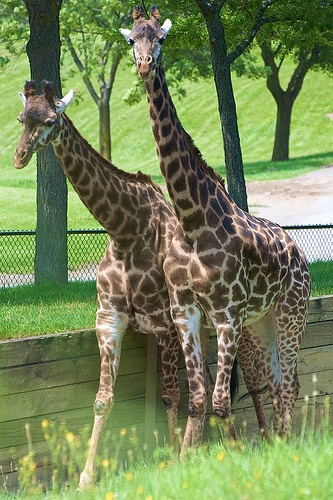
Giraffes walking next to the fence of their enclosure
Two giraffe standing next to each other in a park.
Two  tall giraffes walking along a fence line.
Two giraffes walking side by side near a wall.
Two giraffes are walking close together along a fence.